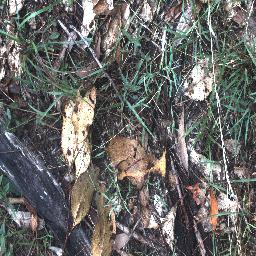
Label: negative